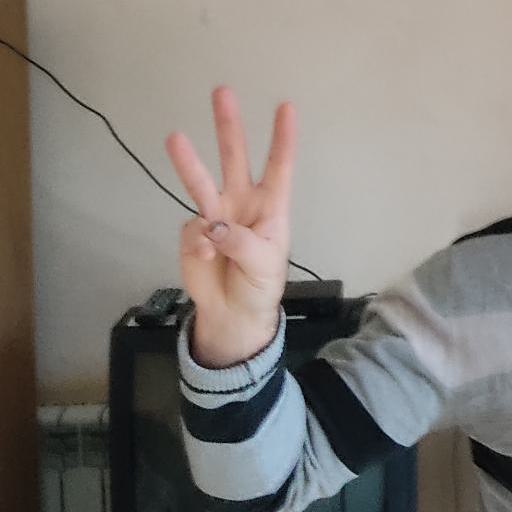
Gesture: three